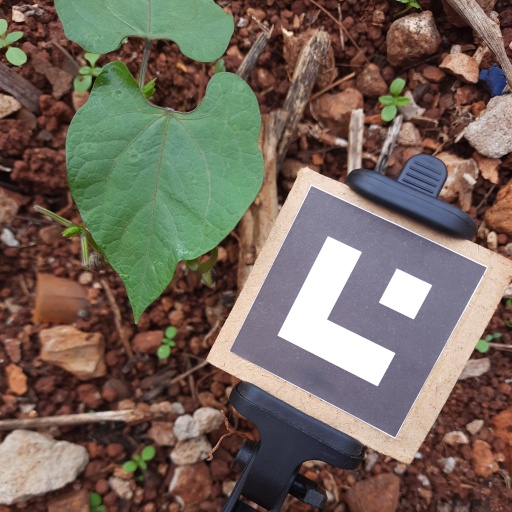
Observations: wavy surface, no eating holes, under shade